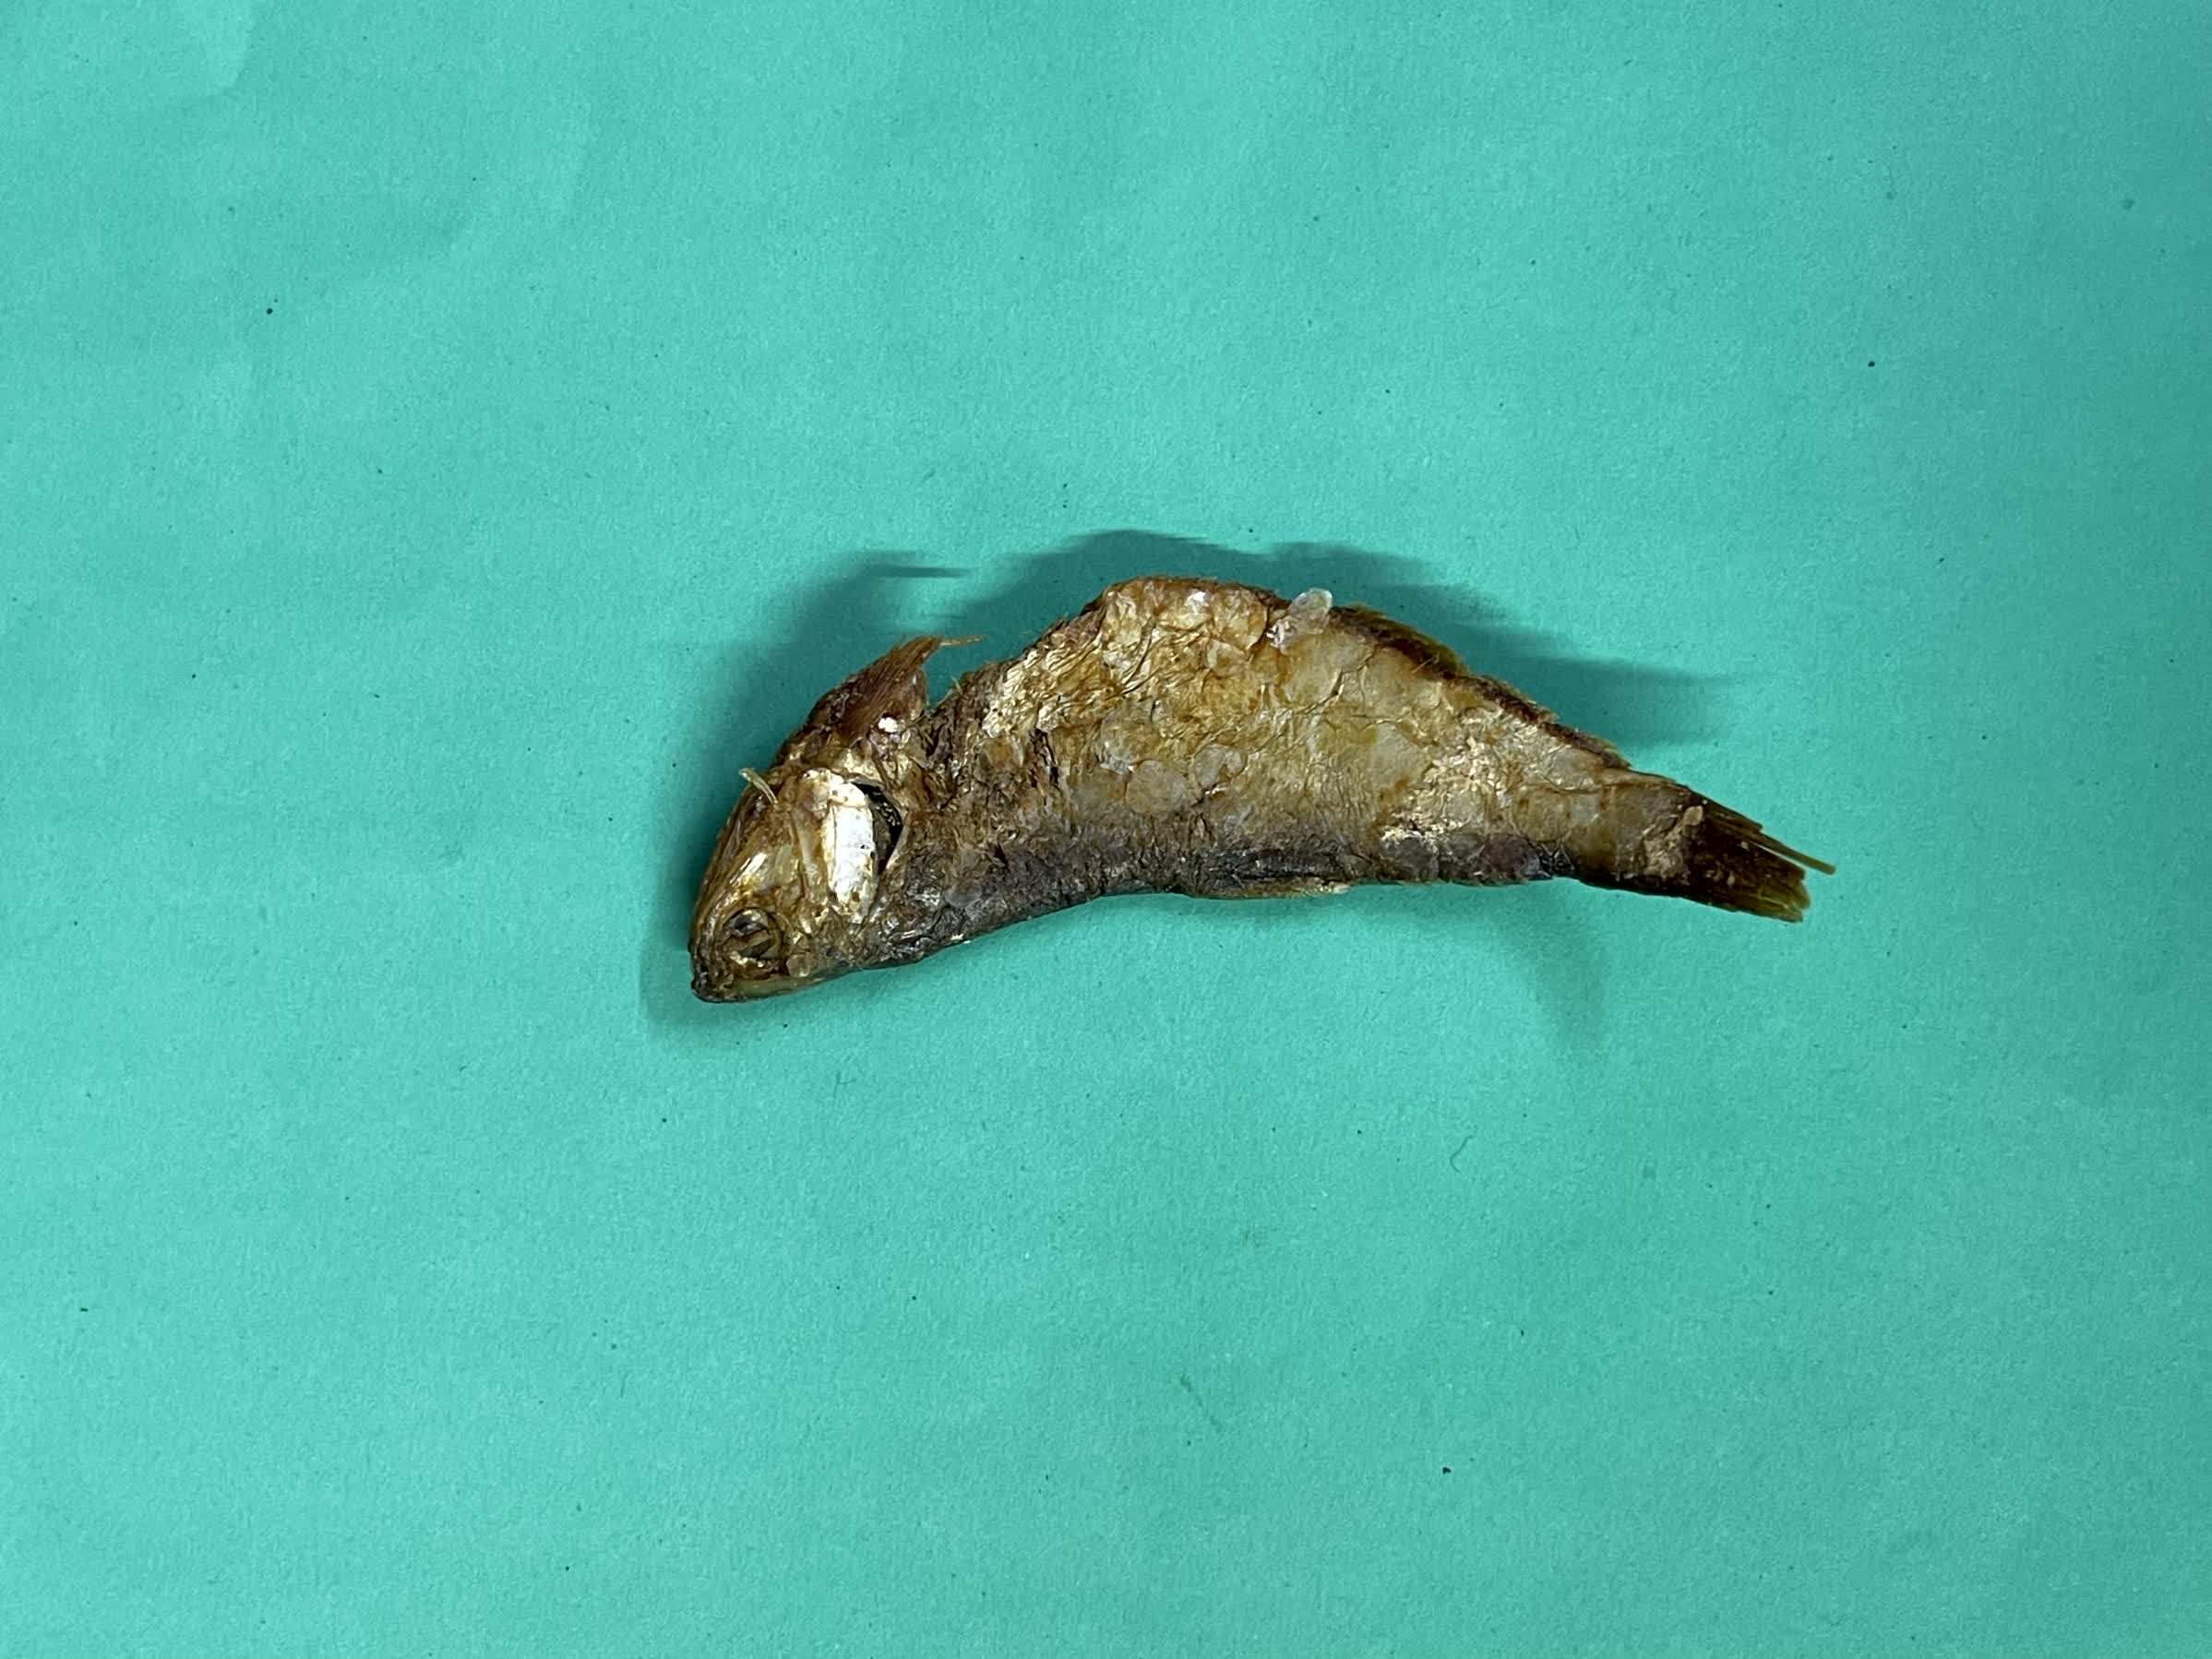
Species: Bashpata